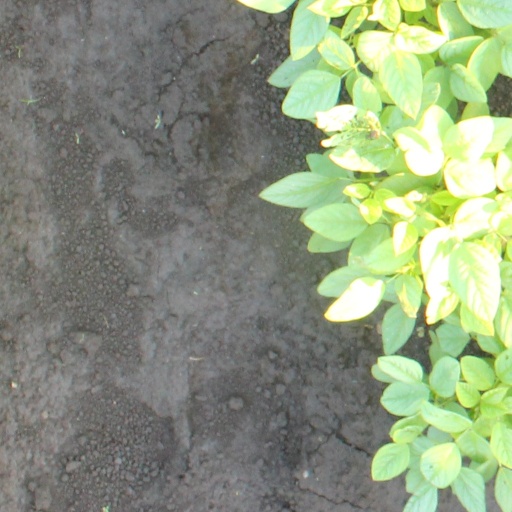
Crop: soybean